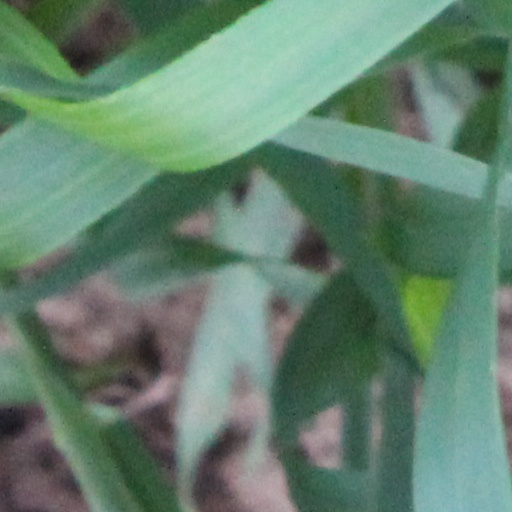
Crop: wheat